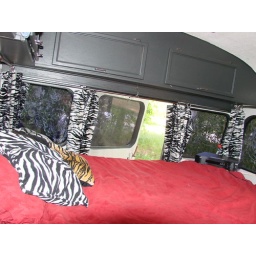
back of bus, with back door open, protected by bug screen